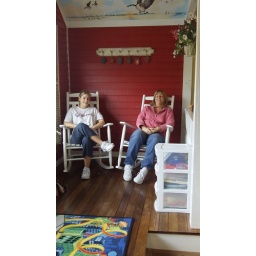
Relax while your car or truck is being repaired at Putnam Chrysler in Putnam, CT.